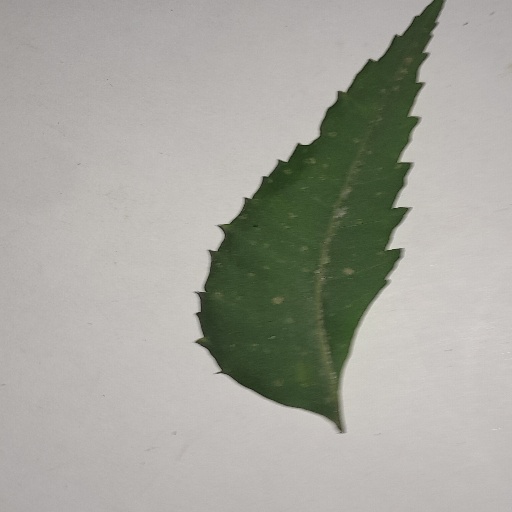
Species: Neem
Leaf condition: Powdery Mildew